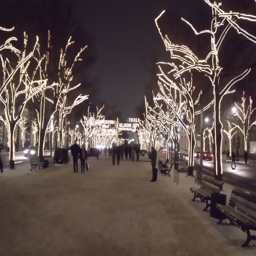
a city on my way .